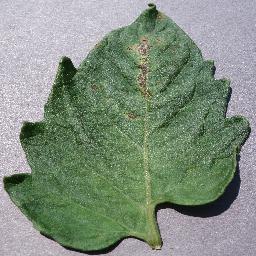
Label: Tomato___Septoria_leaf_spot